Tummel hydro-electric power scheme

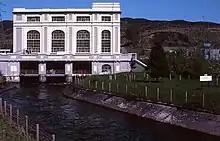
Rannoch power station is supplied with water from Loch Ericht

Loch Rannoch formed the main storage for the next station in line at Tummel, about downstream to the east. The weir at Kinloch Rannoch regulates the depth at the exit of Loch Rannoch to , this being an increase of about , with water passing down the River Tummel for to a narrow point where Dunalastair dam creates an artificial loch known as Dunalastair Water. From there an open aqueduct carries the water the remaining to Tummel where a head of powers two 24,000 hp (18,000 kW) horizontal generators, with the electricity generated connected into the same transmission line as Rannoch. The discharge water then rejoined the river Tummel for before entering Loch Tummel.